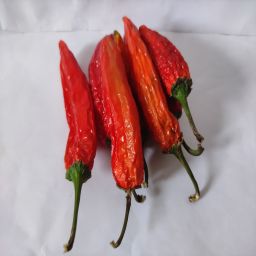
Crop: New Mexico Green Chile
Quality: Dried